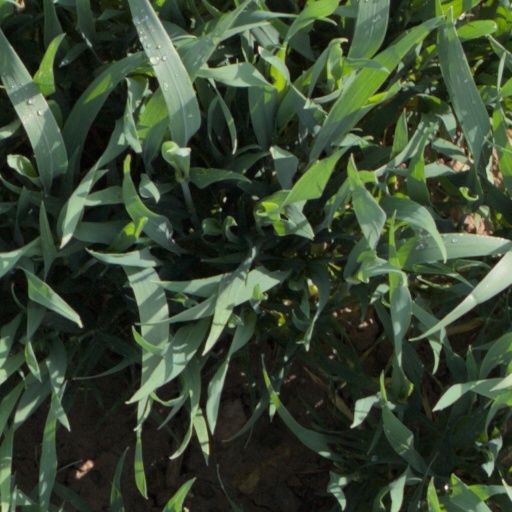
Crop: wheat